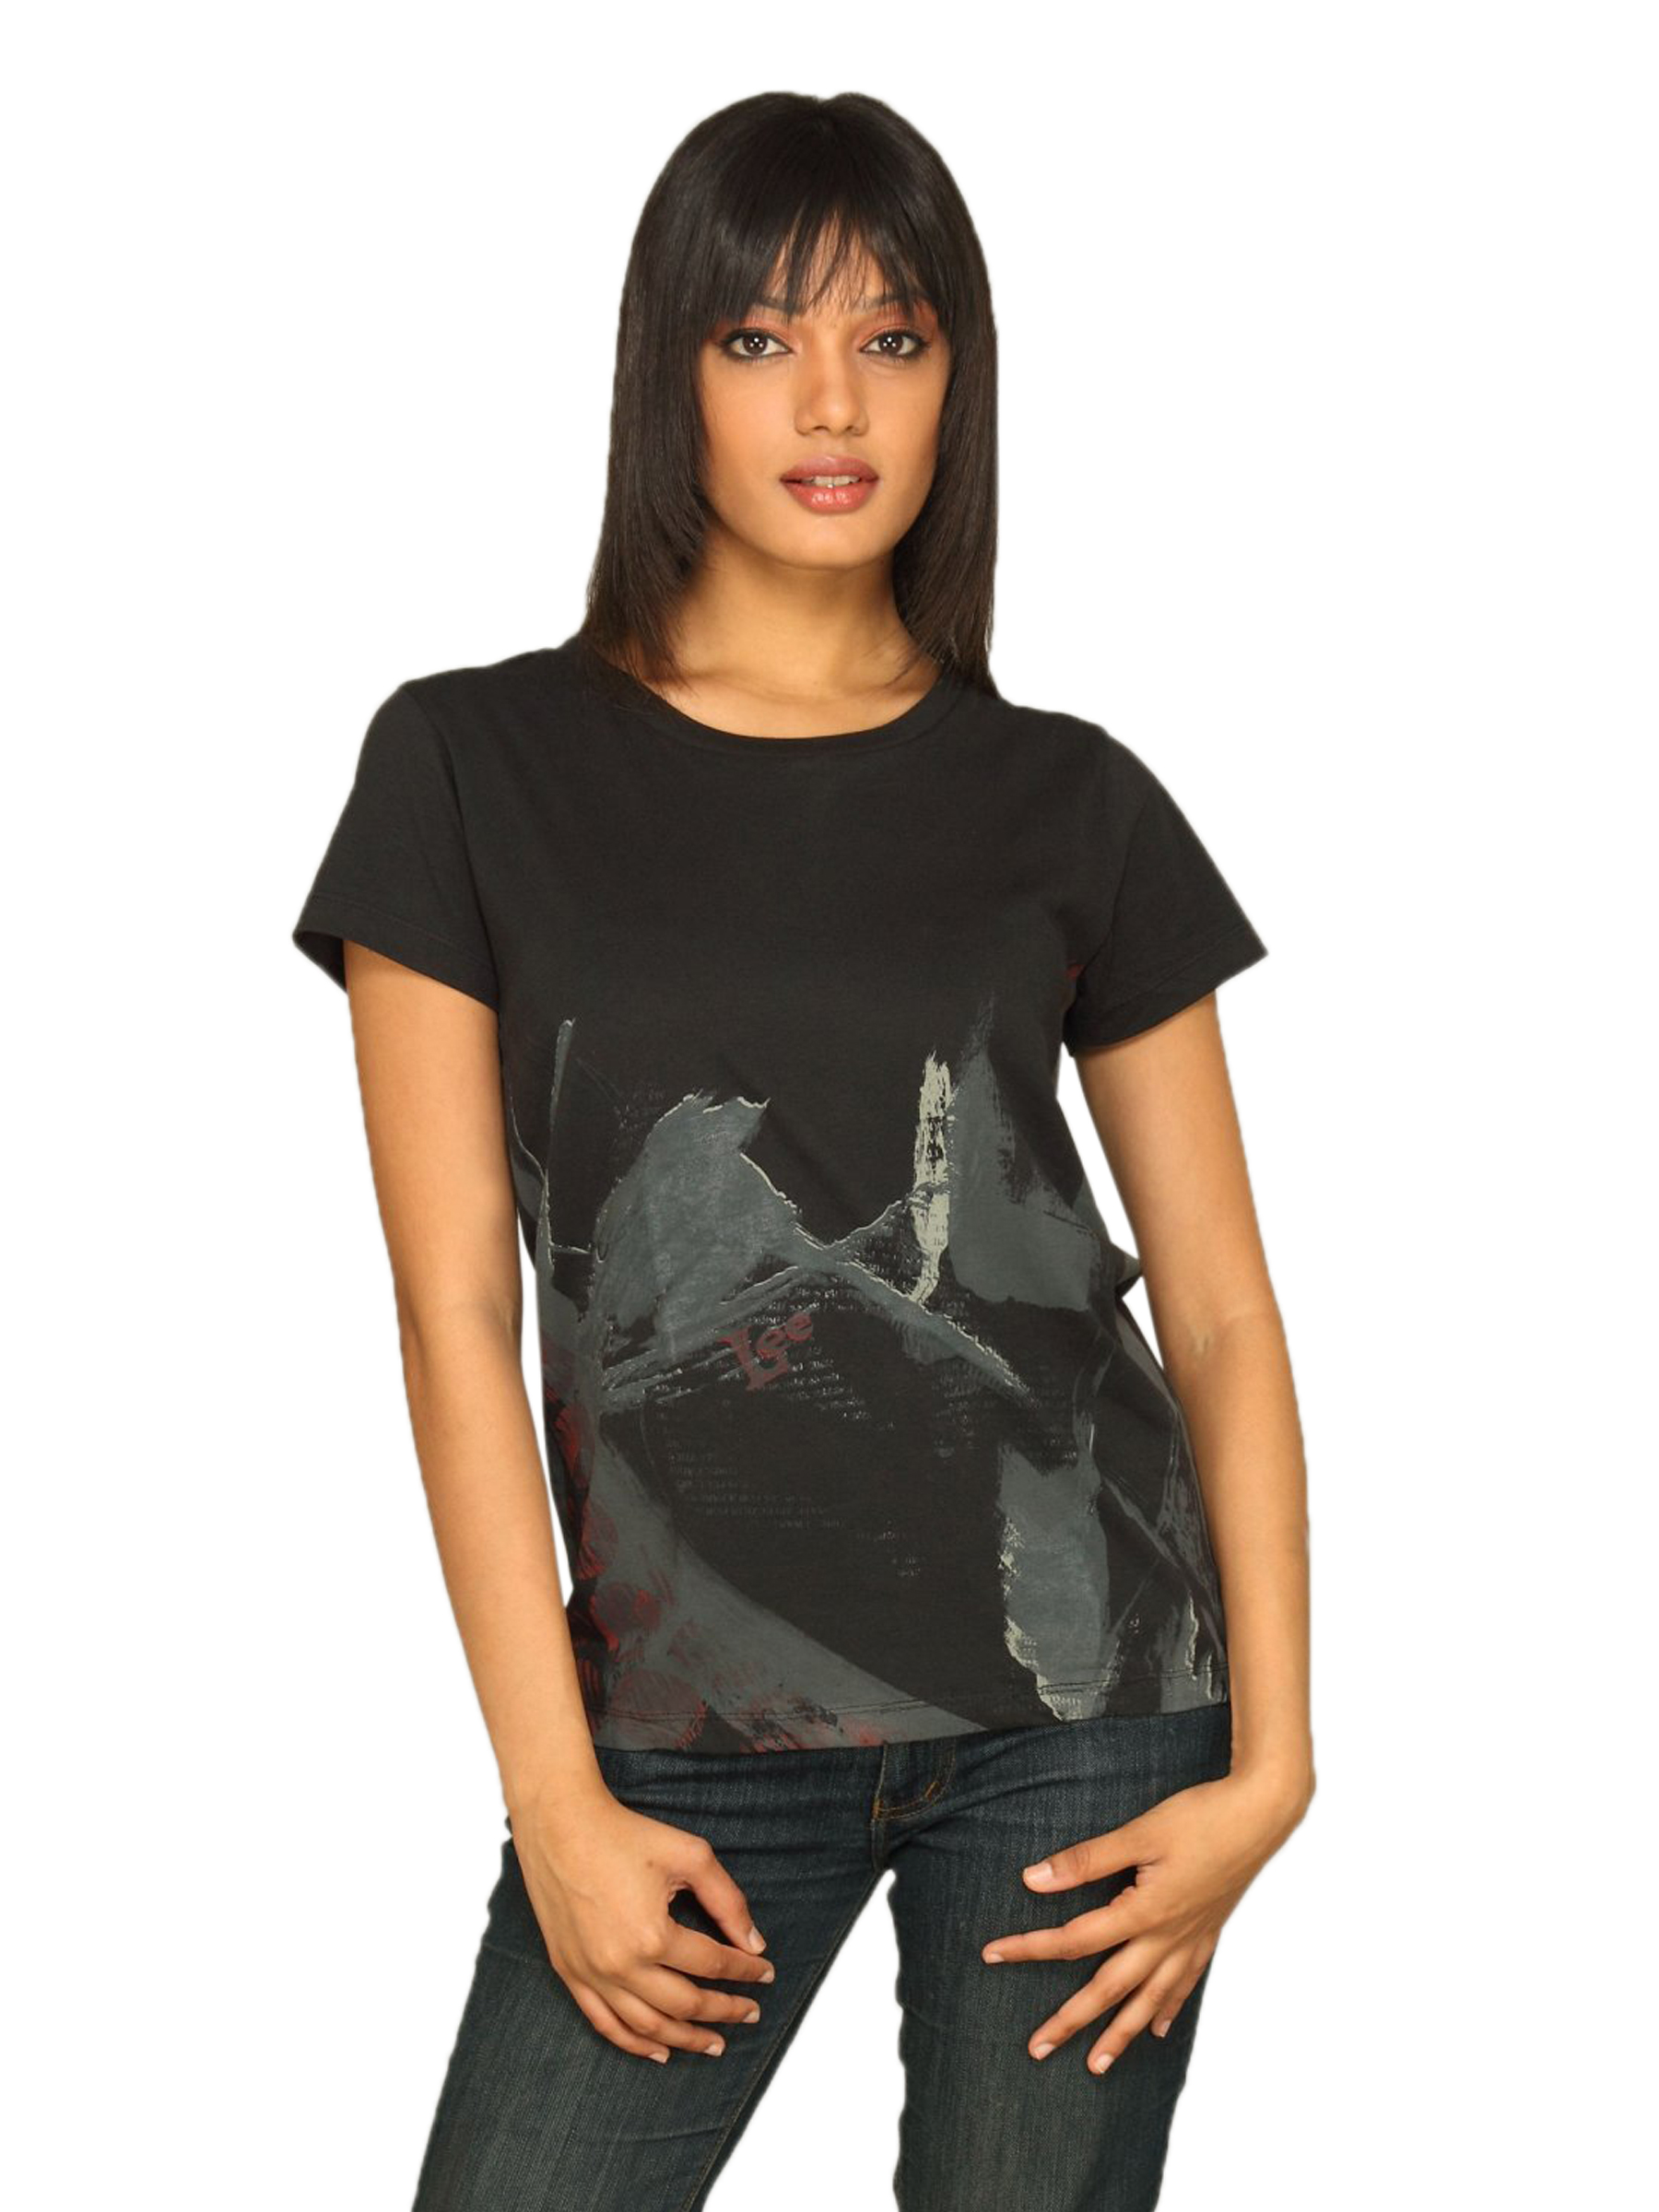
Lee Women Black T-shirt
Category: Apparel / Topwear / Tshirts
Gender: Women
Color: Black
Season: Winter 2010
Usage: Casual